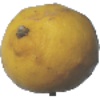
Label: lemon